Birdsboro station (Pennsylvania Railroad)

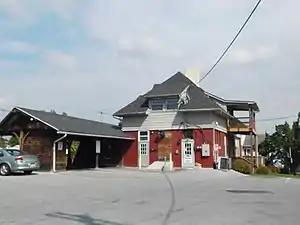
The former passenger building in 2020

Birdsboro station was a Pennsylvania Railroad station in Birdsboro, Pennsylvania. The station was located on the Pennsylvania's Schuylkill Branch. It was located at the northwest corner of Furnace Street and 1st Avenue, across the street from the Reading Company's station on the Wilmington and Northern Branch. The passenger and freight building still stand; the former is a restaurant.